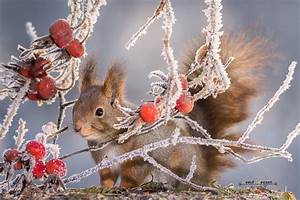
Label: squirrel